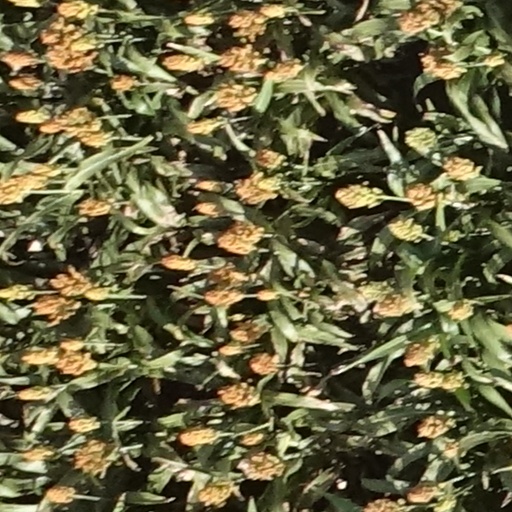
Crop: sorghum